EMD SW1001

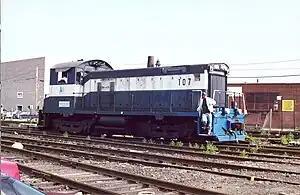
LIRR Number 107 in operation.

The EMD SW1001 is a diesel switcher locomotive built by General Motors' Electro-Motive Division between September 1968 and June 1986. A total of 230 were constructed, mainly for North American railroads and industrial operations.